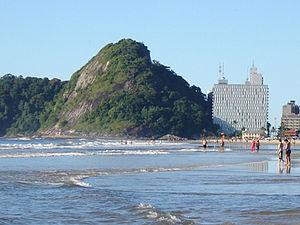
Caiobá est un quartier touristique de la commune de Matinhos, sur la côte de l'État du Paraná, au Brésil. Elle se trouve à environ 110 km de la capitale de Paraná, Curitiba.